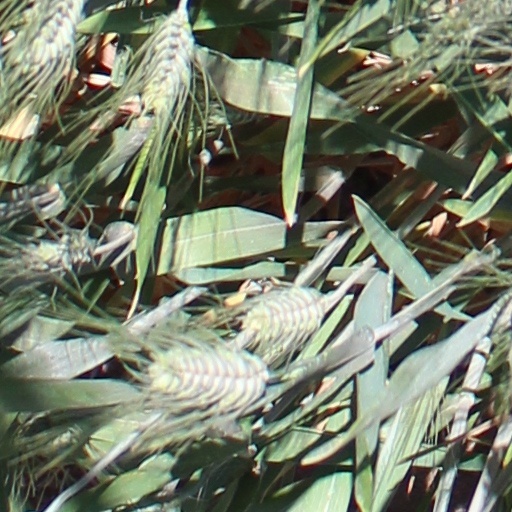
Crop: wheat